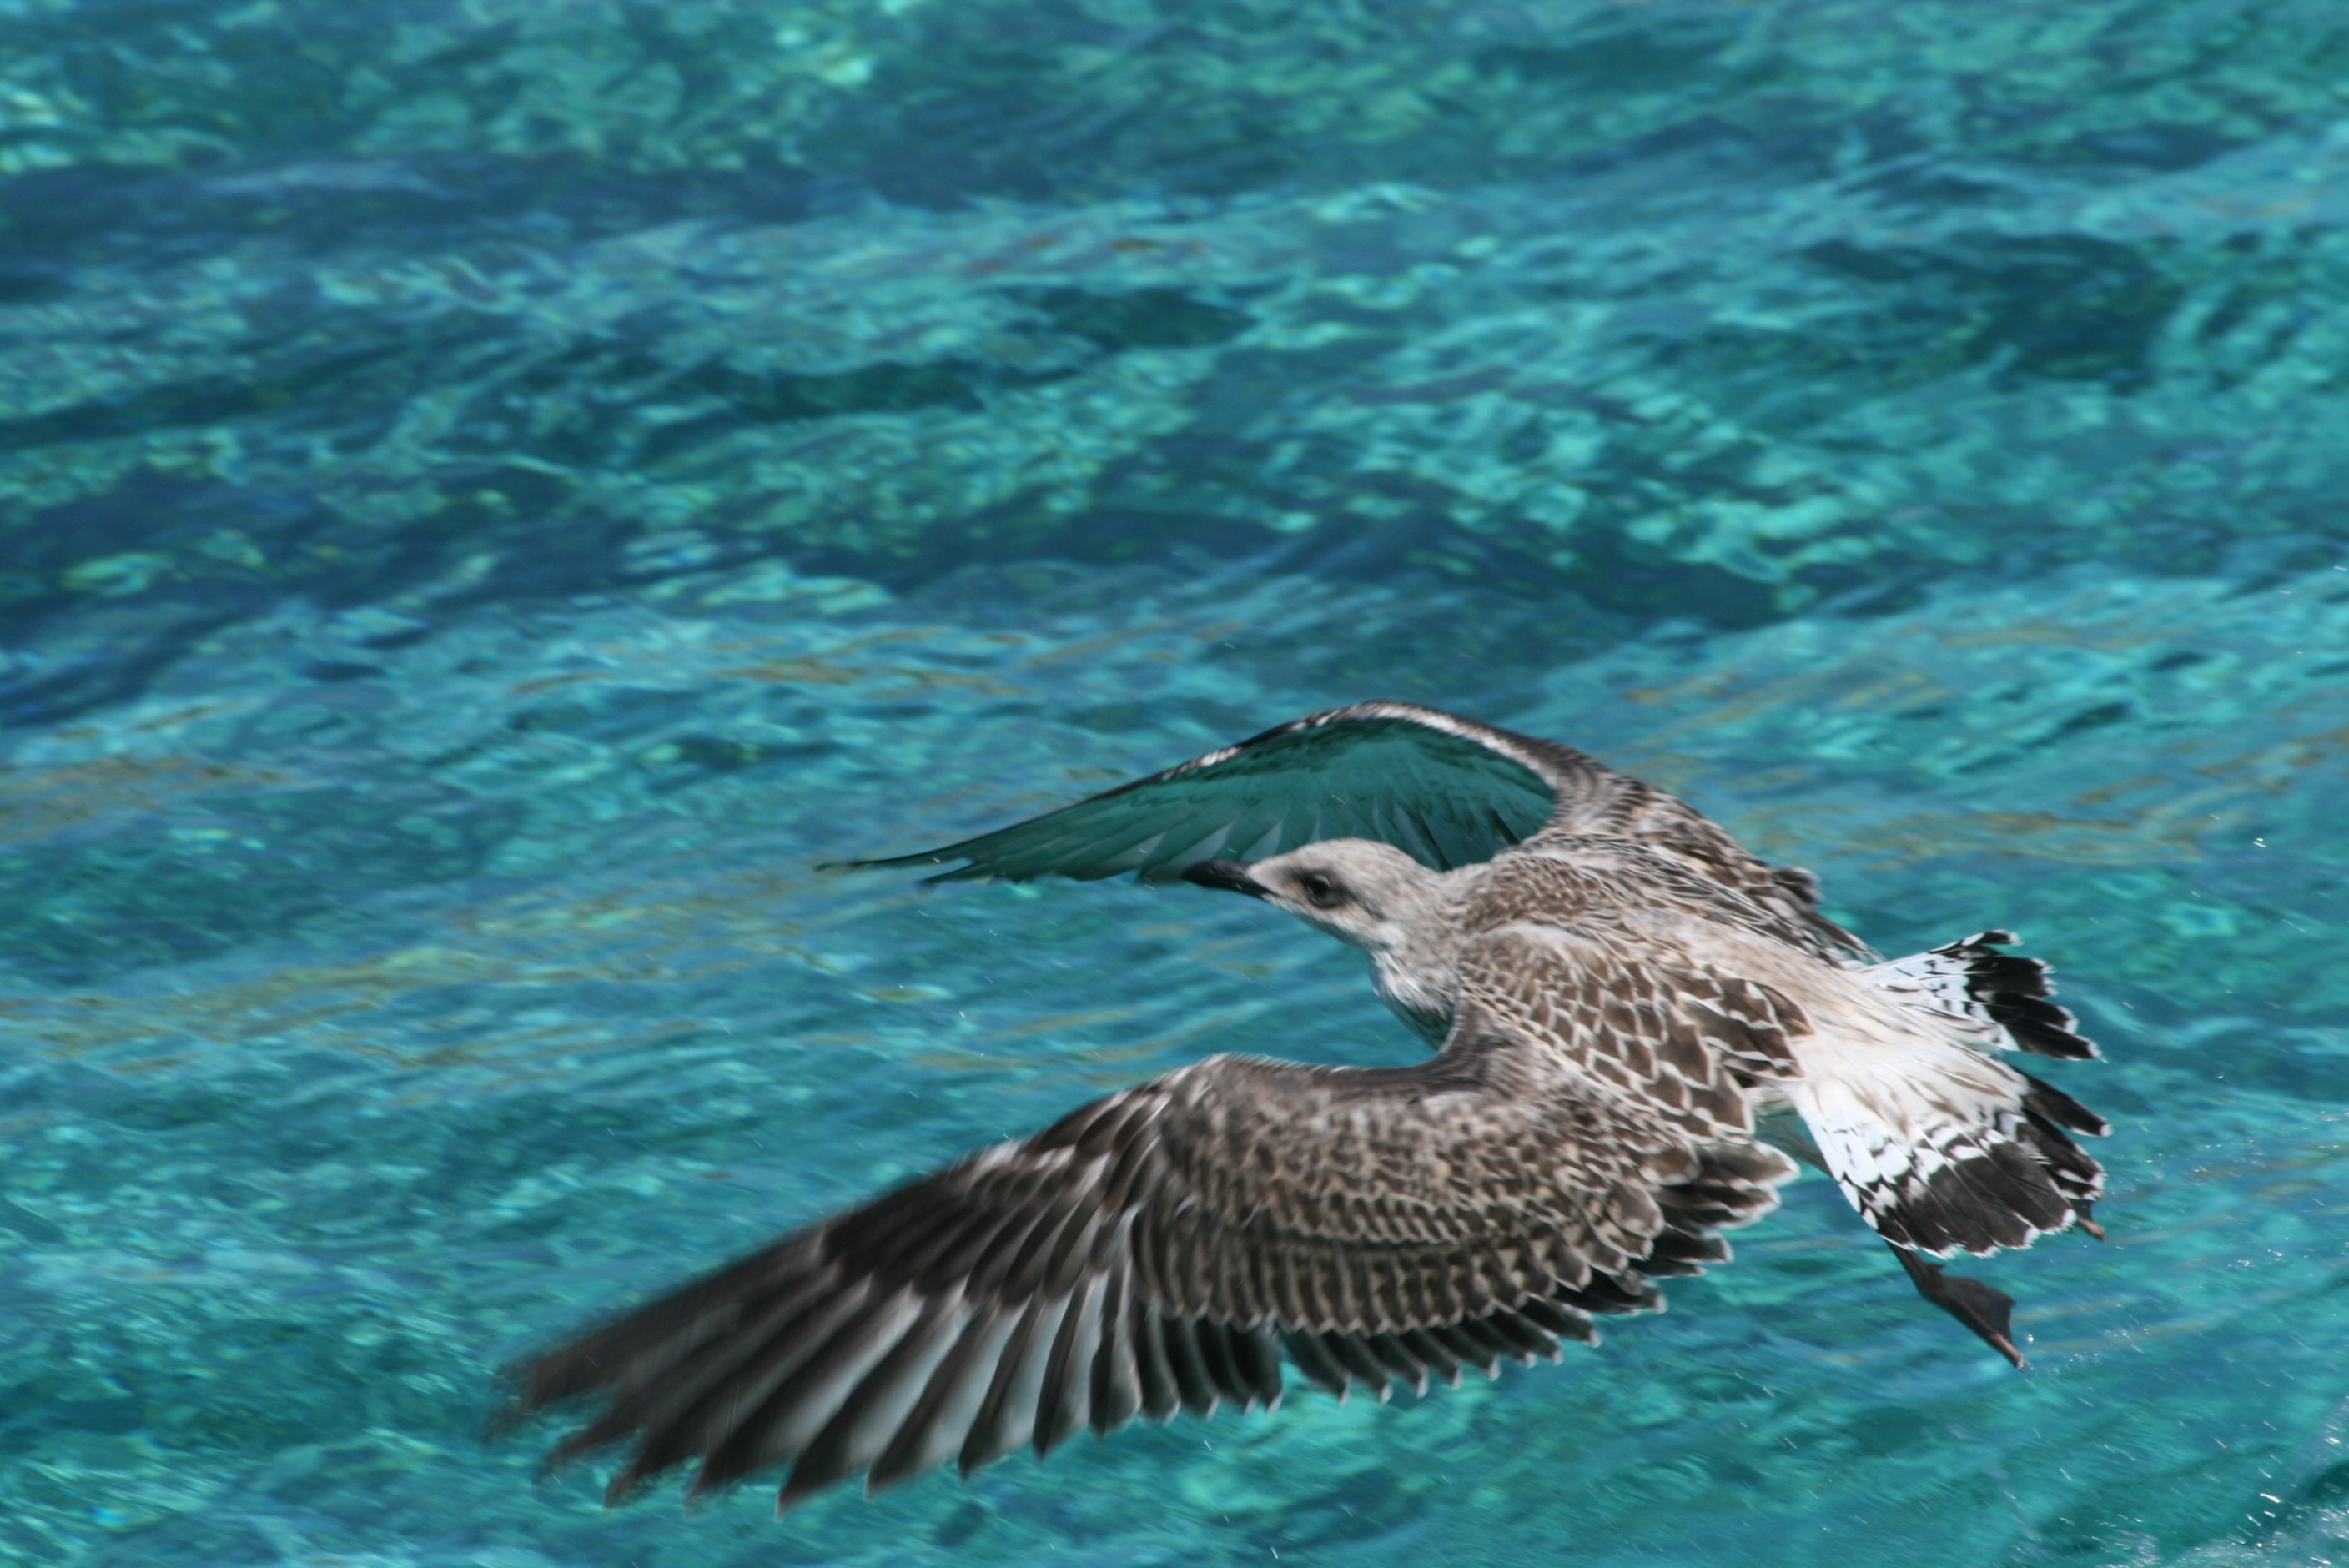
sea, bird, wing, beak, fauna, vertebrate